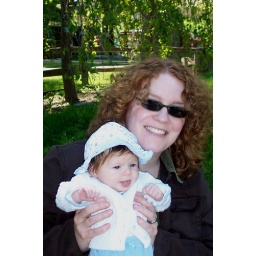
She looks really cute in blue, even though I try to dress her in pink all the time